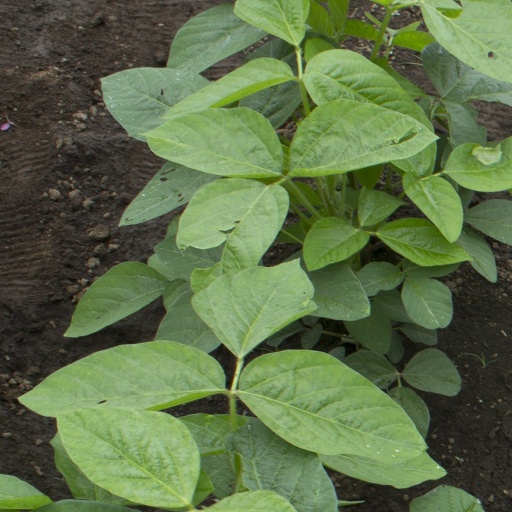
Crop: soybean